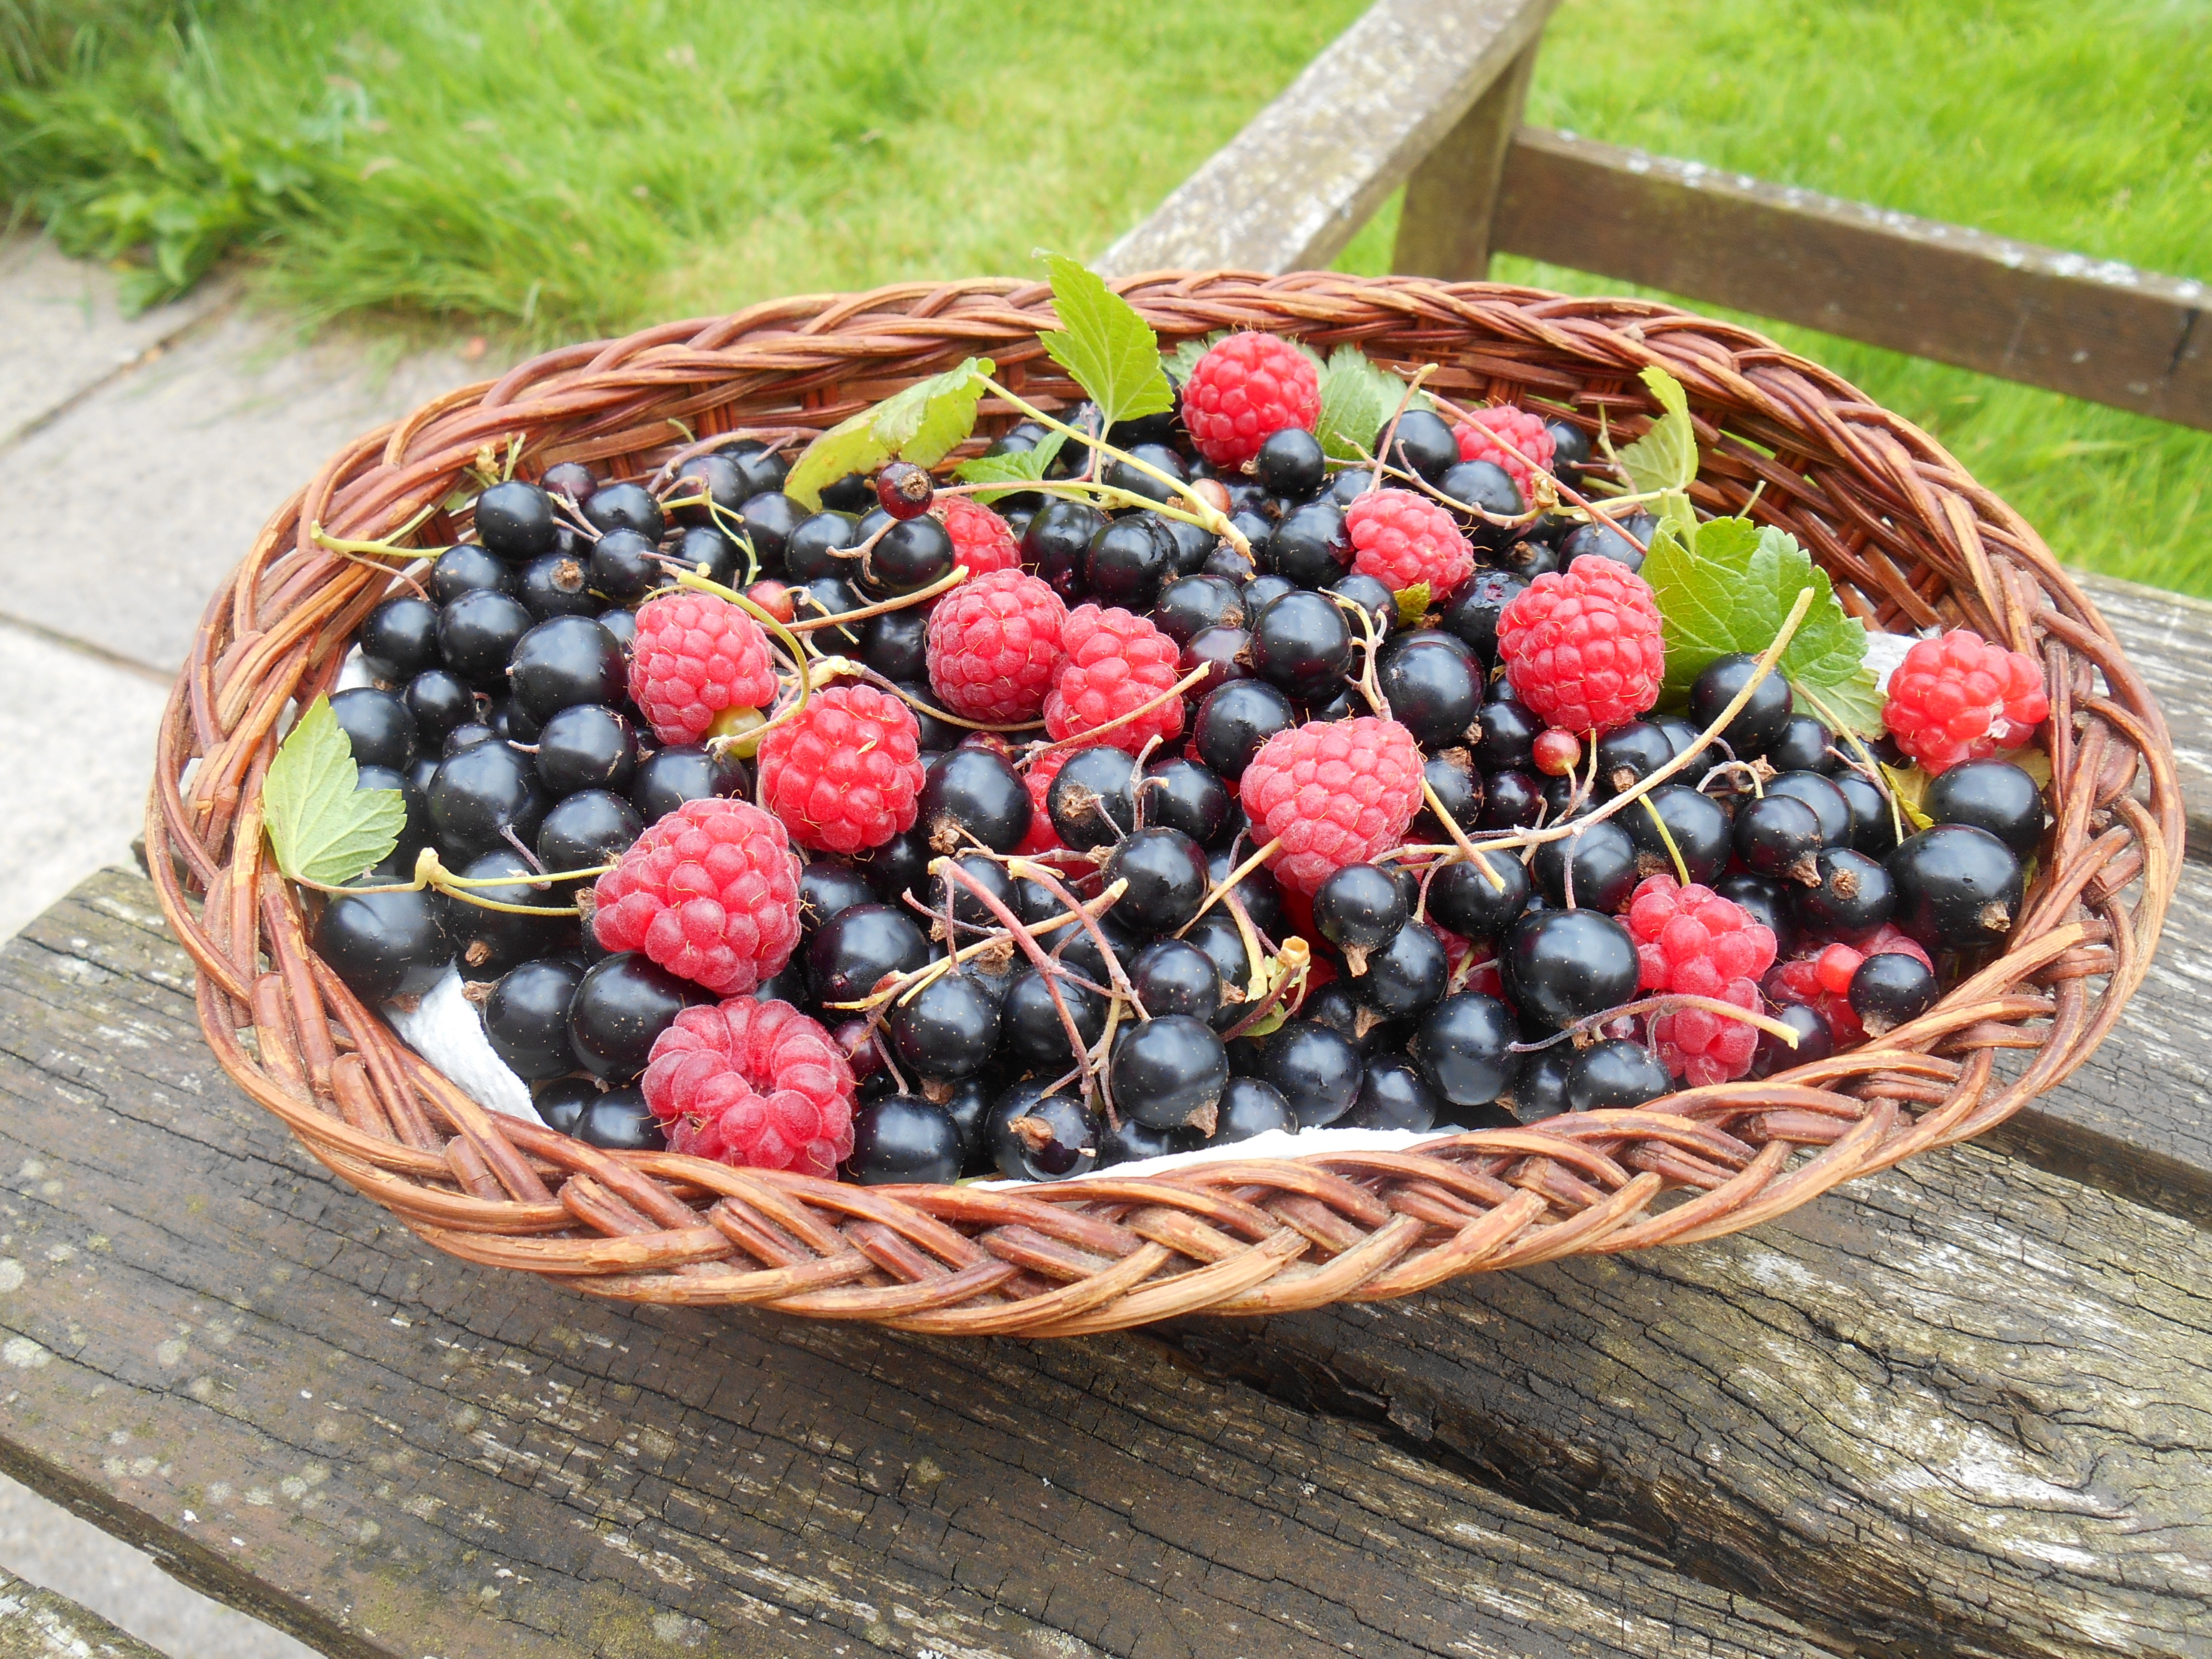
nature, plant, raspberry, fruit, berry, summer, ripe, food, green, harvest, produce, fresh, garden, basket, breakfast, healthy, blackberry, gardening, raspberries, organic, picking, blackcurrants, frutti di bosco